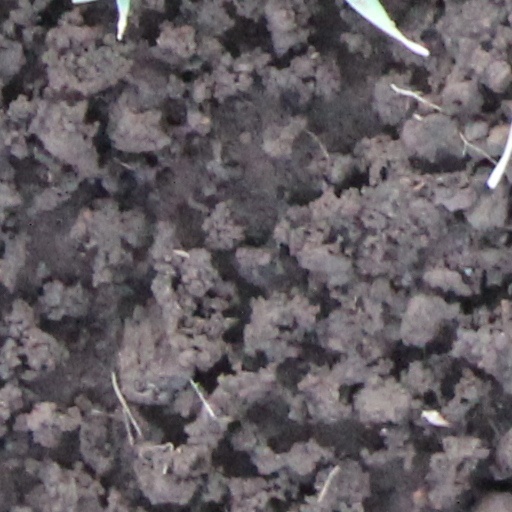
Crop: wheat